List of properties at Universal Destinations & Experiences

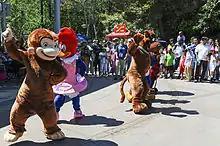
Various first and third-party characters at Universal Studios Hollywood

NBCUniversal's Universal Destinations & Experiences contain rides, attractions, shopping, dining, and additional experiences based on a wide variety of media franchises. The following tables list almost every self-owned and third-party/external franchise that appear within them: